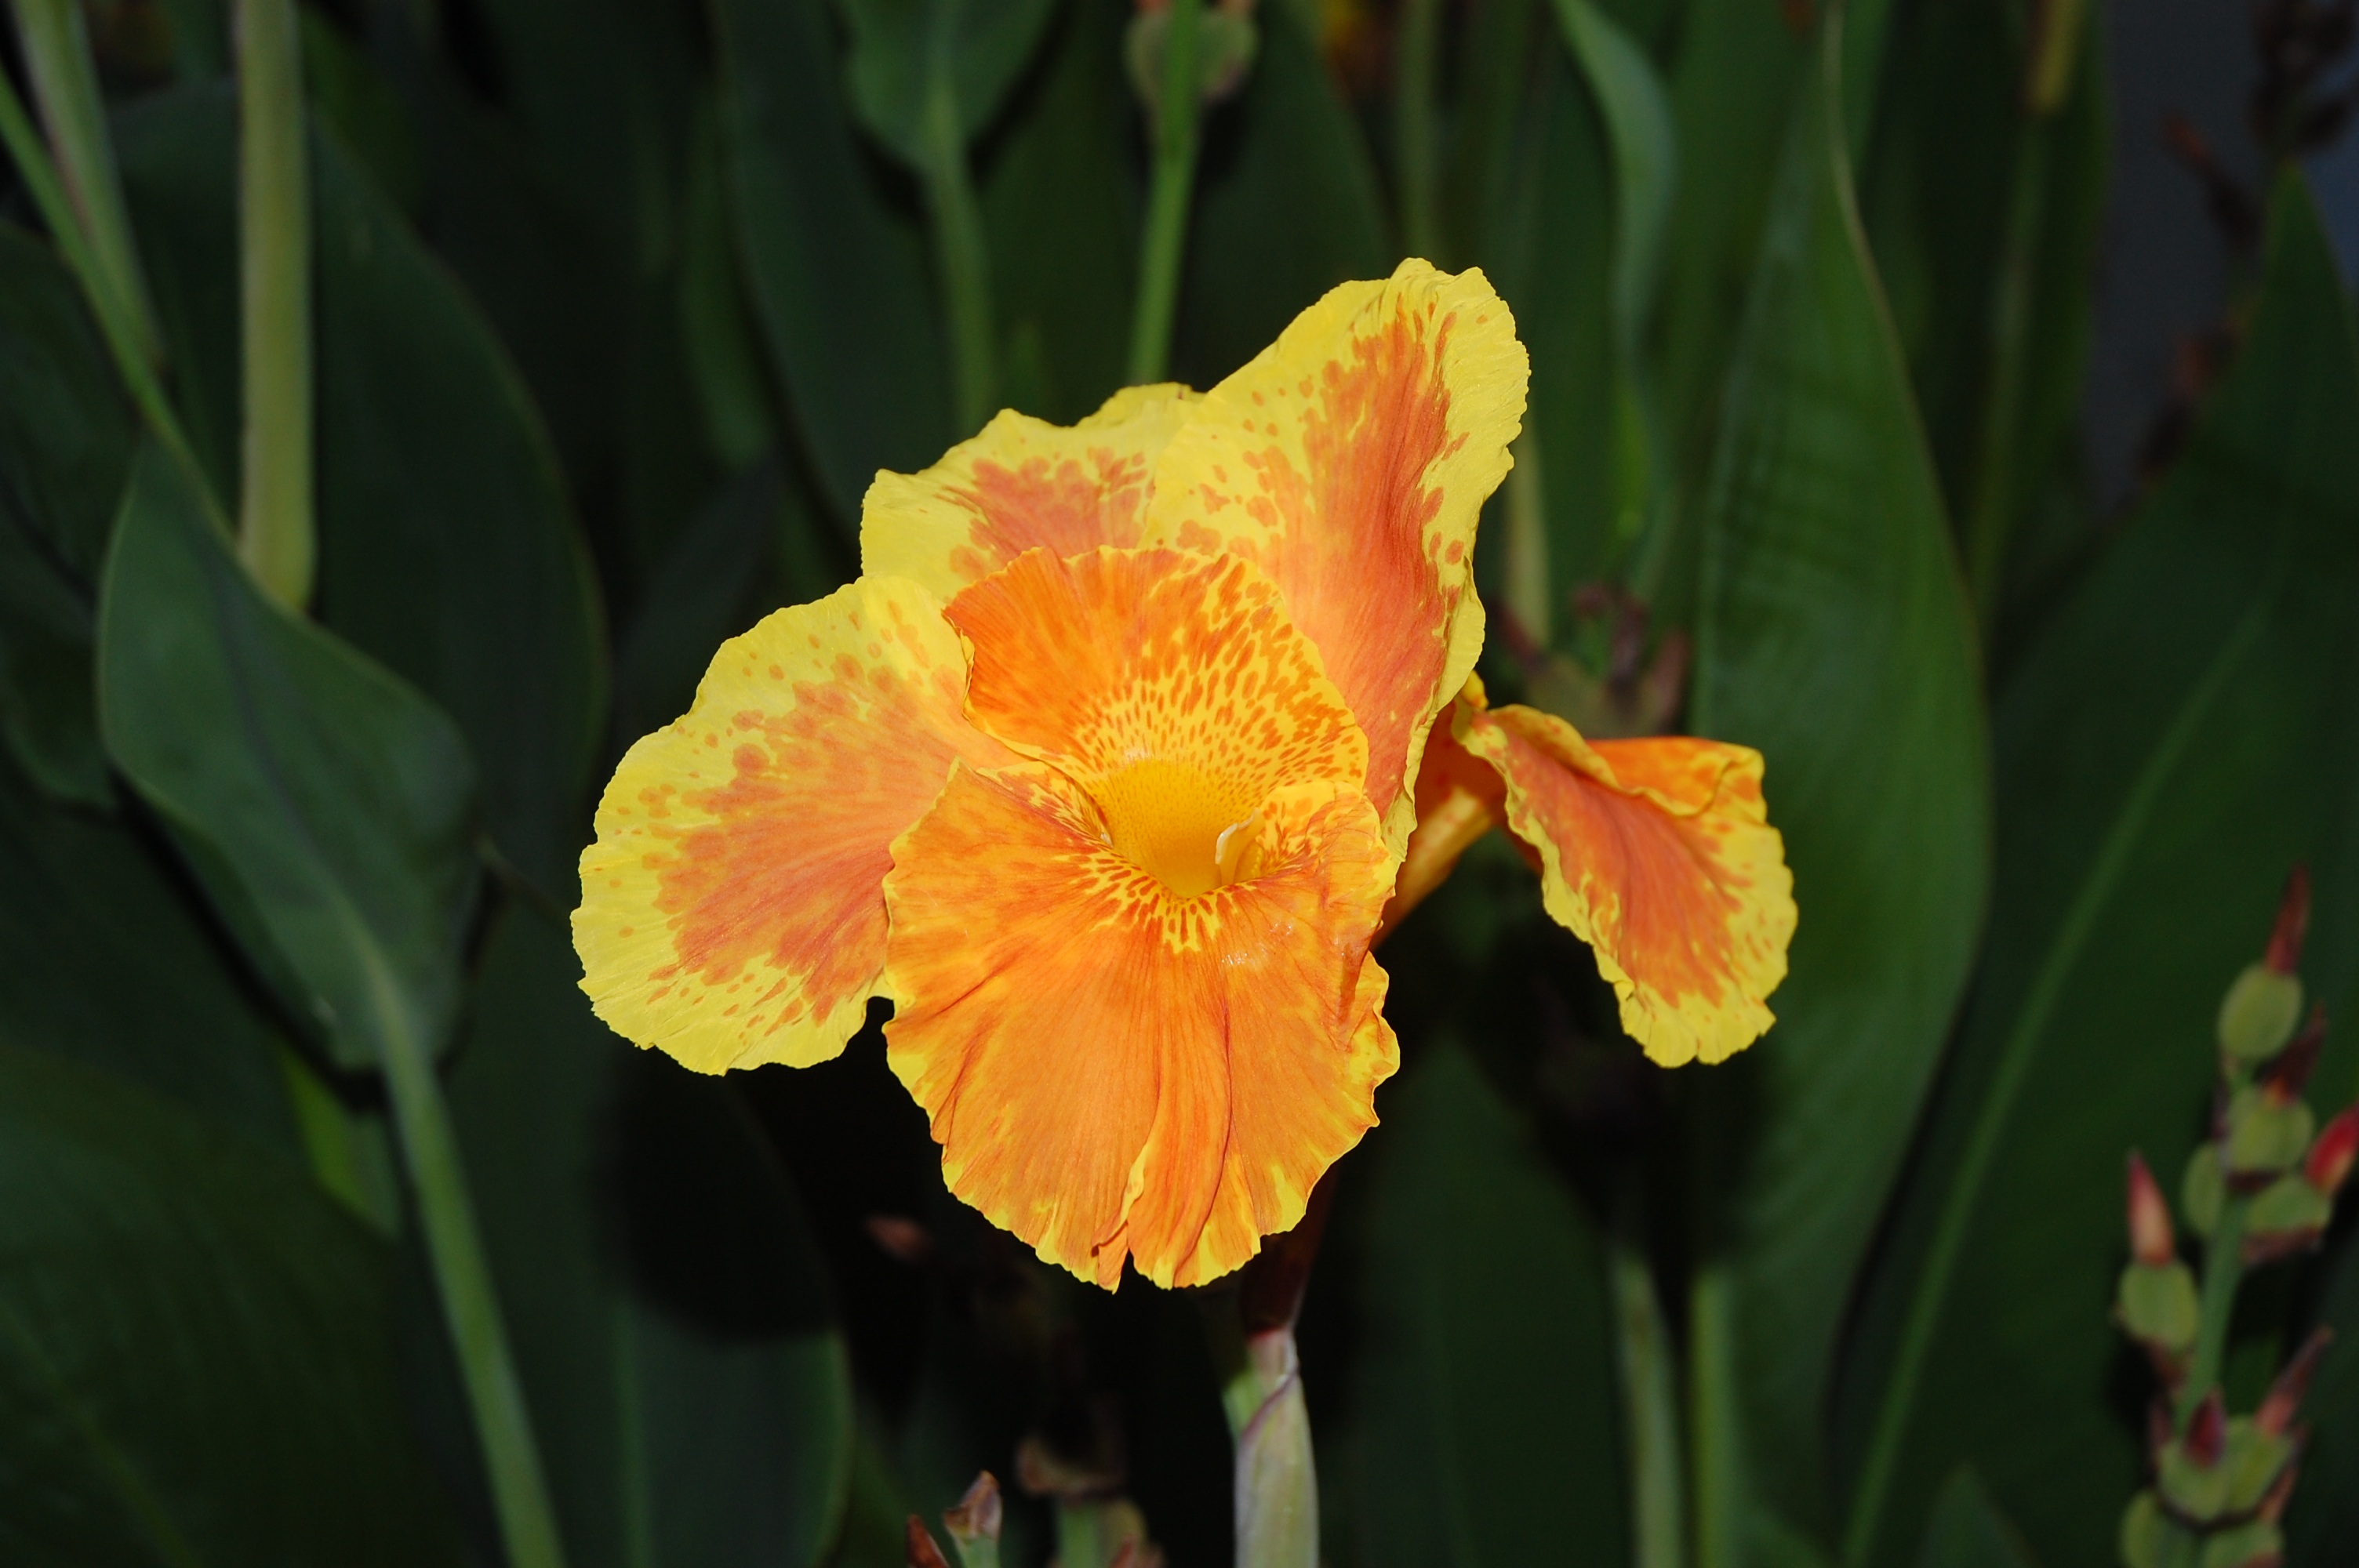
nature, plant, flower, petal, botany, yellow, garden, flora, wildflower, lily, daylily, macro photography, hemerocallis, flowering plant, daylilies, canna lily, plant stem, land plant, canna family